Greek Heroic Age

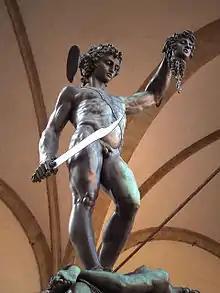
Perseus, son of Zeus, after beheading Medusa.

Among these early heroes the three - Cadmus, Perseus and Bellerophon - were considered the greatest Greek heroes and slayers of monsters before the days of Heracles.